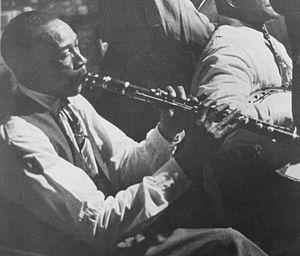
George Lewis né le 13 juillet 1900 à La Nouvelle-Orléans, mort le 31 décembre 1968 est un clarinettiste et saxophoniste de jazz américain.